Nebraska State Capitol

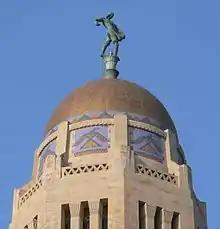
Capitol's drum with band of thunderbird mosaics, gold-tiled dome, and "The Sower".

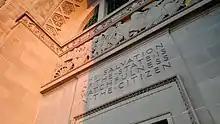
Inscription over north entrance

In March 1922, the Capitol Commission built an electric railroad spur from Lincoln's Burlington yards. The state-owned line ran along H Street from 7th to 14th Streets and provided an easy means for delivery of construction materials. Then on April 15, 1922, Governor Samuel R. McKelvie ceremonially broke ground, thus beginning a ten-year construction process which occurred in four phases. Building in phases allowed construction to commence before demolition of the old statehouse. With completion of the capitol's Phase 1 in 1924, state operations moved into the new structure. The old capitol was subsequently razed. On April 23, 1924—just two years into the capitol's construction—Bertram Goodhue died, and his associates formed a firm, Bertram Grosvenor Goodhue Associates, to finish the capitol and other ongoing Goodhue projects. After construction ended in 1932, the Capitol Commission hired Lincoln landscape architect Ernst Herminghaus to design the grounds.